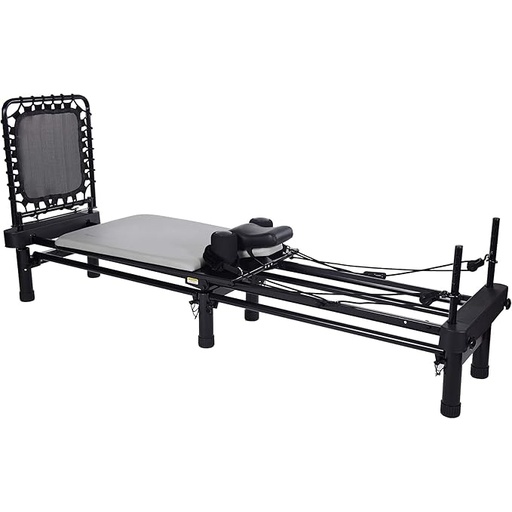
AeroPilates Reformer Home Workout Equipment, Pilates Machine w/Resistance
About This All-in-One Fitness Solution: The AeroPilates 701 Premier offers a complete workout solution for toning, strengthening, and more, ideal for core training and improving flexibility; Max user weight capacity of 300 lbs Safe and Secure Performance: Made with a sturdy alloy steel frame and gray padding, this Pilates equipment machine features high-quality construction, ensuring long-lasting use and durability during your routines. Customizable Resistance and Comfort: Equipped with four heavy-duty springs for a wide variety of adjustable resistance levels, tailored for every fitness capability. Easy to Store: Features dimensions of 86.25 x 20 x 14 inches and a foldable frame with wheels, allowing you to enjoy professional-level workouts without taking up too much permanent space in your home. Elevate Your Routines: Comes with two workout DVDs to guide you through exercises for effective and improved results. Perfect for fitness enthusiasts of all levels. Overview Brand : AeroPilates Color : Gray Material : Alloy Steel Product Dimensions : 86.25"D x 14"W x 20"H Tension Level : Adjustable
Brand: AeroPilates
Category: Sporting Goods > Fitness & General Exercise Equipment > Yoga & Pilates > Pilates Machines > Pilates Reformers